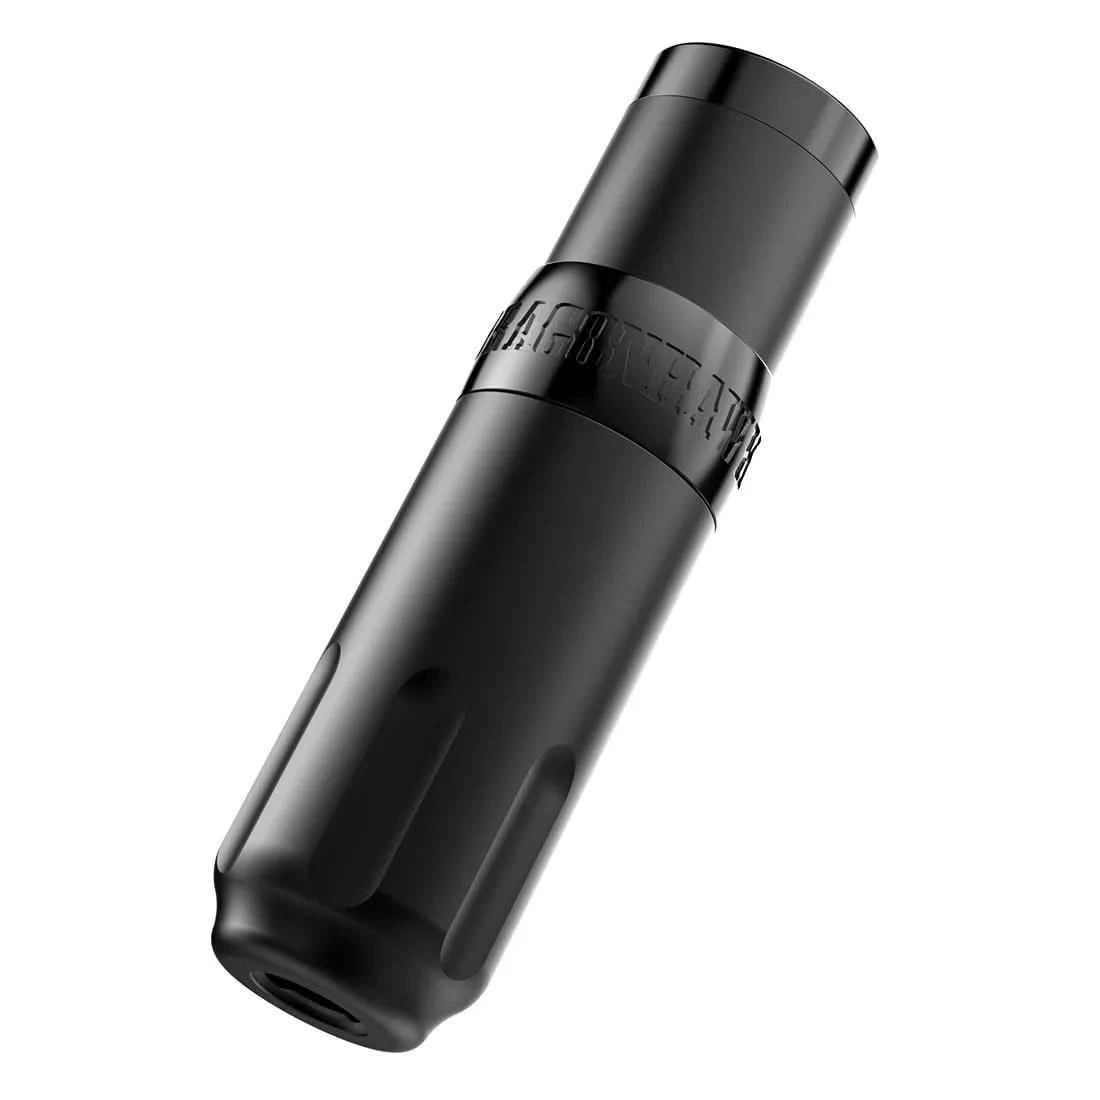
Dragonhawk X5 Wireless Rotary Tattoo Pen 4.0mm Stroke Black
Dragonhawk X5 Wireless Rotary Tattoo Pen 4.0mm Stroke Black, WQP-027 Der bürstenlose Motor sorgt für eine längere Lebensdauer und eine stabilere Leistung der Tätowiermaschine, was Tätowierern hilft, hervorragende Arbeiten zu vollbringen. Das geringe Gewicht von 184 g macht Sie auch bei längerem Halten nicht müde. Der LED-Bildschirm zeigt die Änderung von Spannung, Batteriekapazität und Timing an. Technologisch konkurrenzlos ENTWICKELT FÜR IHRE KREATIVE FREIHEIT GEWICHT 184g DURCHMESSER 33mm LÄNGE 119mm SCHLAGANFALL 4,0 mm BETRIEBSSPANNUNG 4-12 V MOTORENTYP Bürstenlos BATTERIEKAPAZITÄT 1600 mAh LADEN UND ARBEITEN Aufladen: 6 Stunden und Verwendung eines Micro-USB-Kabels. Betriebszeit: 8–12 Stunden
Brand: AS Tattoo Supply
Category: Business & Industrial > Piercing & Tattooing > Tattooing Supplies > Tattooing Machines > Pen Tattooing Machines